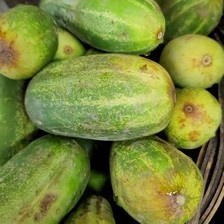
Label: cucumber